Michigan Wolverines football

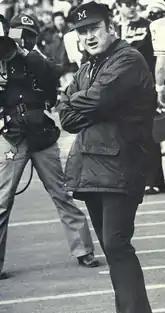
Bo Schembechler in 1975.

Crisler continued as athletic director while Bennie Oosterbaan, the same Bennie that had electrified the world while making connections with Benny Friedman 20 years earlier, took over the football program. Things started off well for Oosterbaan in 1948 with the Wolverines earning a quality mid-season victory over No. 3 Northwestern. Michigan finished the season undefeated at 9–0, thus winning another national championship. Initially, Oosterbaan continued Crisler's tradition of on-field success, winning conference titles each year from 1948 to 1950 and the national title in 1948. The 1950 season ended in interesting fashion, with Michigan and Ohio State combining for 45 punts in a game that came to be known as the "Snow Bowl." Michigan won the game 9–3, winning the Big Ten conference and sending the Wolverines off to the 1951 Rose Bowl. Subsequently, Michigan's football team began to decline under Oosterbaan. From 1951 to 1958, Michigan compiled a record of 42–26–2, a far cry from the success under Crisler and Yost. Perhaps more importantly, Oosterbaan posted a 2–5–1 record against Michigan State and a 3–5 record against Ohio State over the same time period. Under mounting pressure, Oosterbaan stepped down after 1958.